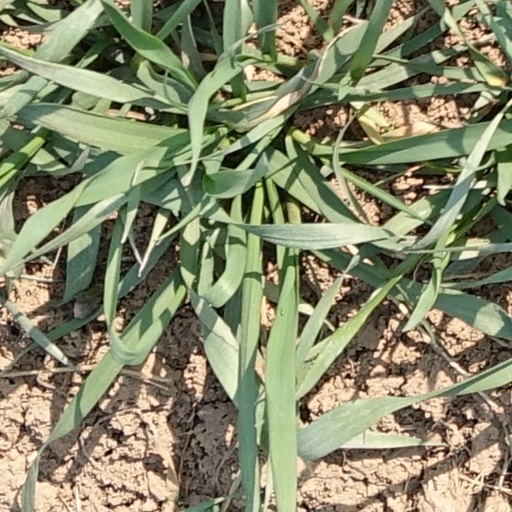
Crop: wheat